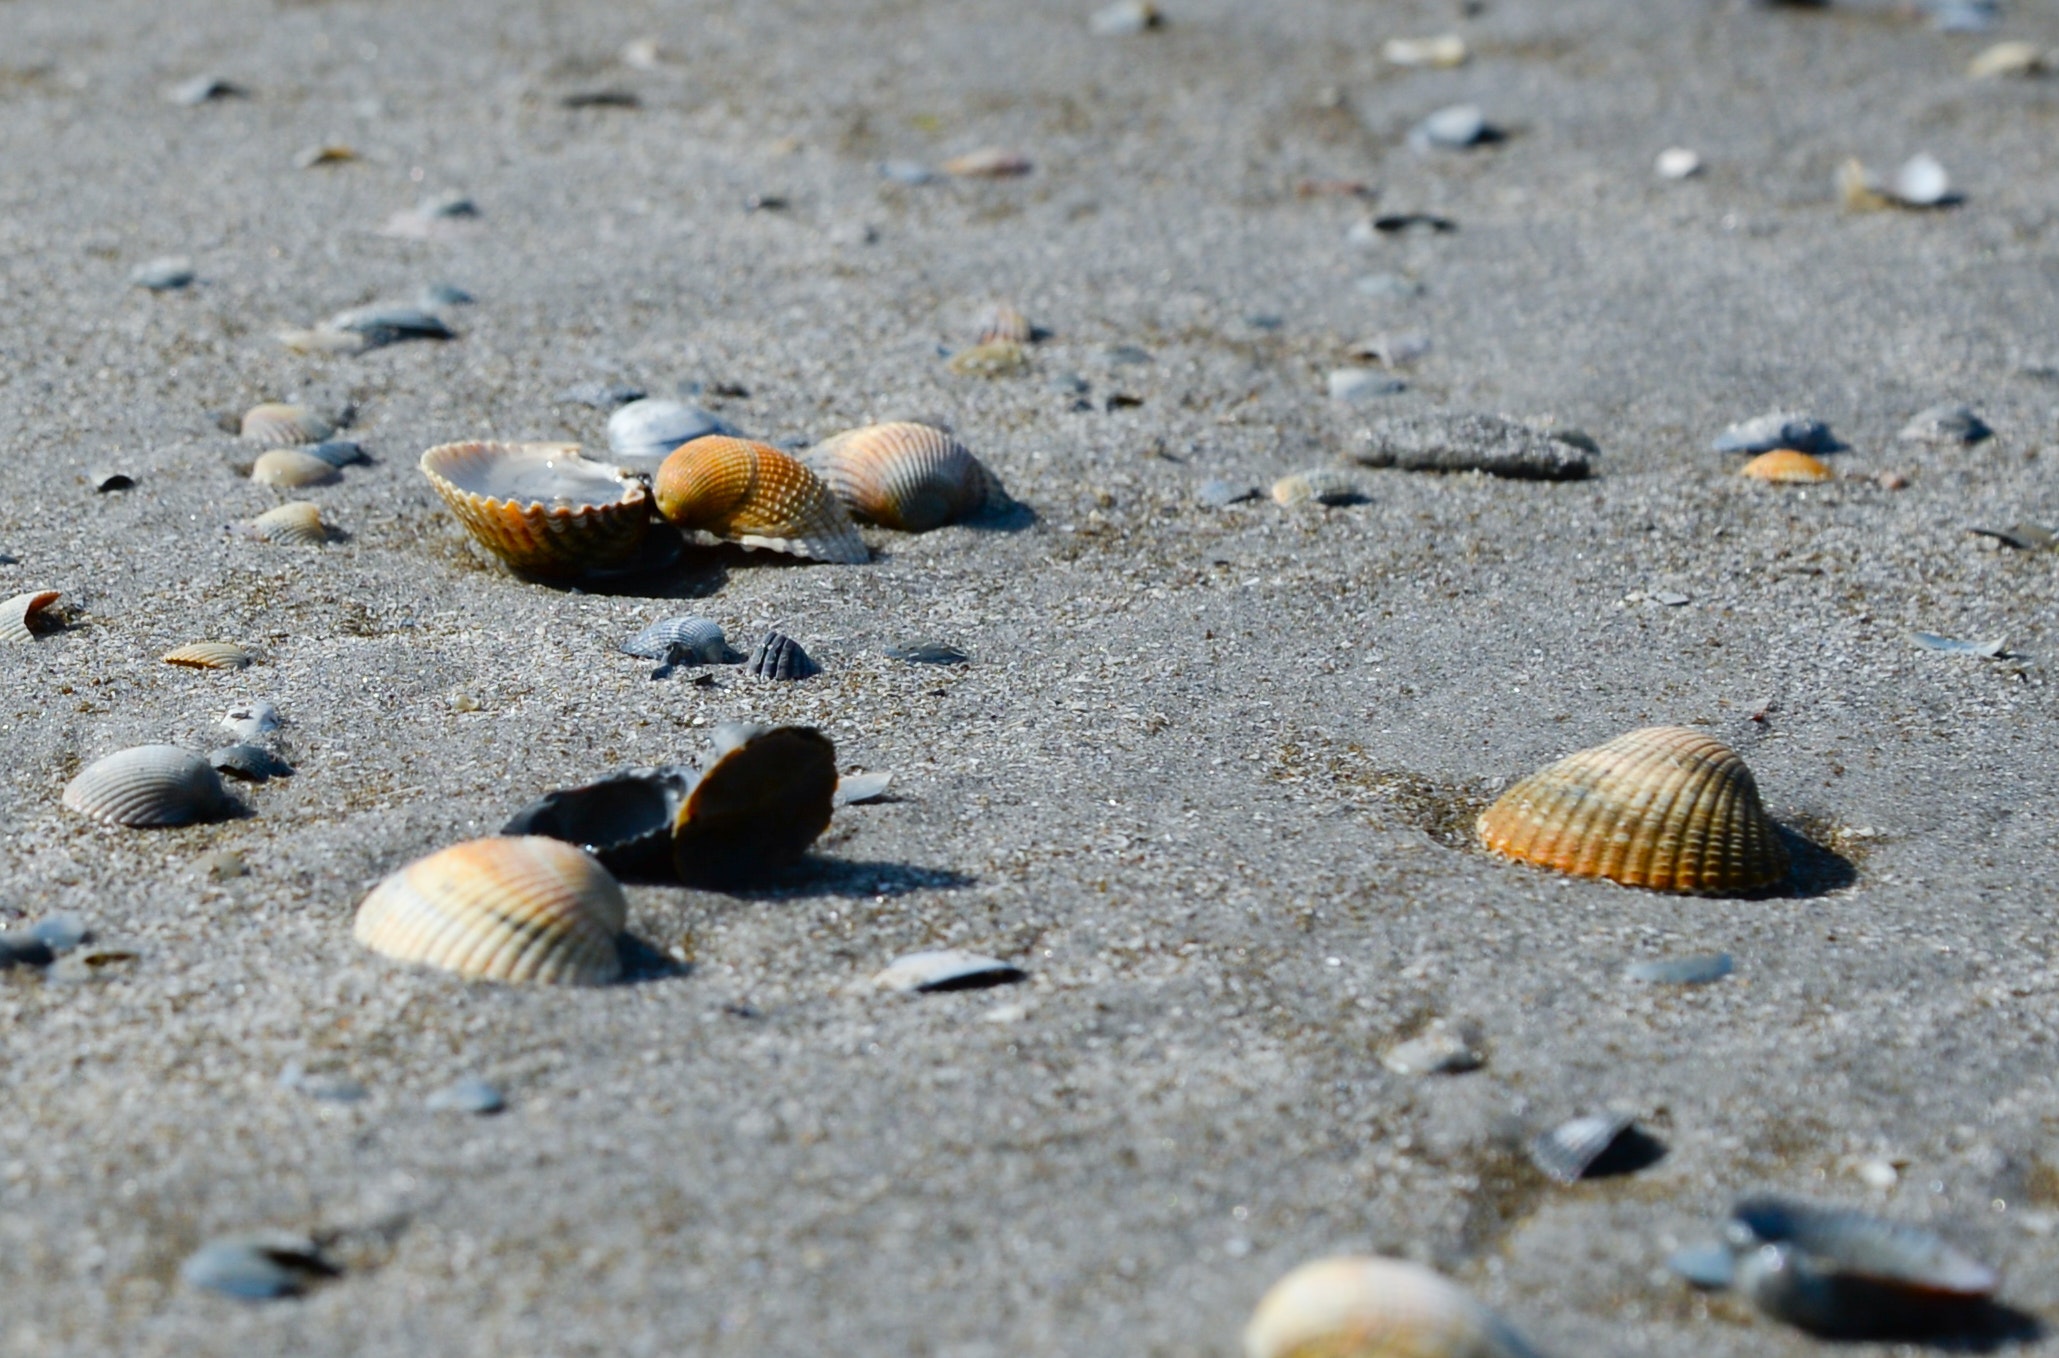
shell, cockle, sand, clam, bivalve, baltic clam, organism, molluscs, shellfish, soil, natural material, rock, invertebrate